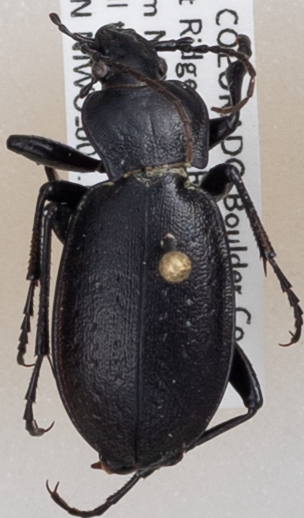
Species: Carabus taedatus
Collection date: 2019-07-16
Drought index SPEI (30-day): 0.284
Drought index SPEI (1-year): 0.072
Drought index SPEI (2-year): -0.1